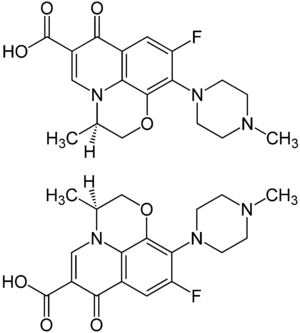
L'ofloxacine est la dénomination commune internationale d'un antibiotique de synthèse appartenant à la famille des fluoroquinolones. Son énantiomère actif est la levofloxacine.